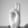
ASL letter: U